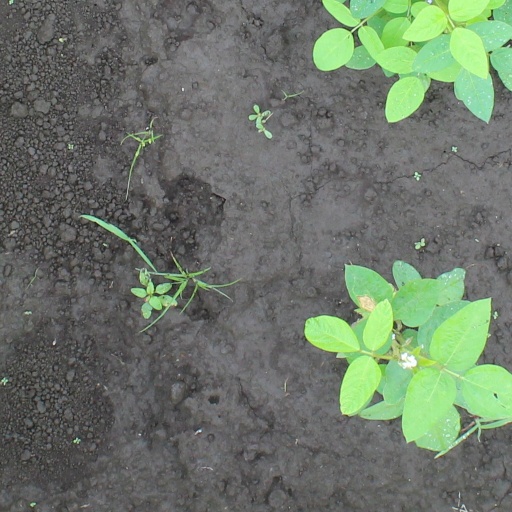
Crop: soybean